2017 World Series

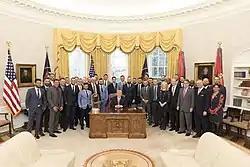
President Donald Trump poses with the Astros at the White House following their World Series win.

According to Nielsen ratings, this series was the third highest rated since 2005, trailing only the 2009 World Series and the 2016 World Series. For the second straight year, a World Series game, Game 5, beat out "NBC Sunday Night Football" in ratings. Until 2024, no other World Series would average more viewers.